ZCCHC18

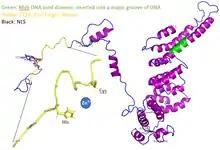
ZCCHC18 tertiary structure

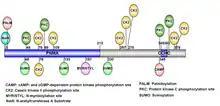
Predicted post translation modifications of human ZCCHC18

The predicted post-translational modifications (PTMs) is obtained by using Prosite, and many other tools. The key post translation modifications are summarized here.